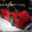
Label: automobile